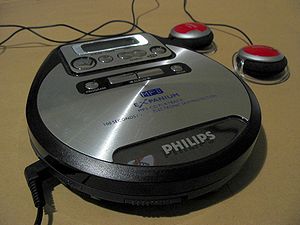
Cd-afspiller / Billeder
En cd-afspiller er et elektronisk apparat til afspilning af cd-skiver.